SZD-18 Czajka

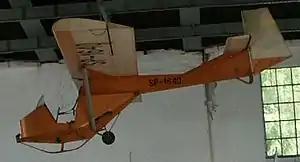
SZD-18 Czajka at the Polish Aviation Museum

The SZD-18 Czajka ("Szybowcowy Zakład Doświadczalny" - Glider Experimental Works) (Czajka in ) was a single-seat glider designed and built in Poland in 1956.